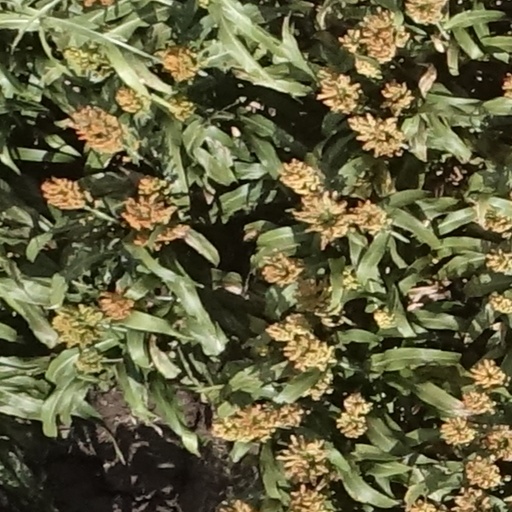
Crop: sorghum